Clio Renault Sport

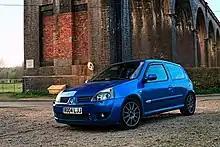
An Arctic Blue Clio 182 with both Cup packs and aftermarket Speedline Turini wheels.

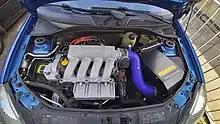
The engine bay of a Renaultsport Clio 182. An aftermarket induction kit has been fitted, as well as a battery cover.

2004 marked yet another refresh of the Clio II. The inserts of the headlights were changed from black to grey, new wheels styles were introduced and new colour options were added with others being dropped. The basic design of the car stayed the same with only minor changes. The six-disc CD changer was dropped as standard equipment however was still available as a cost option.